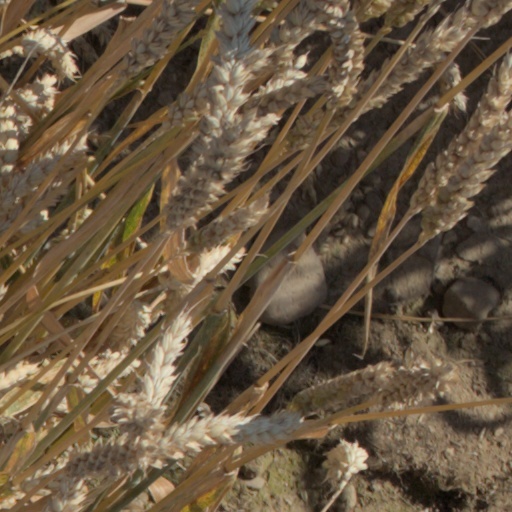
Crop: wheat